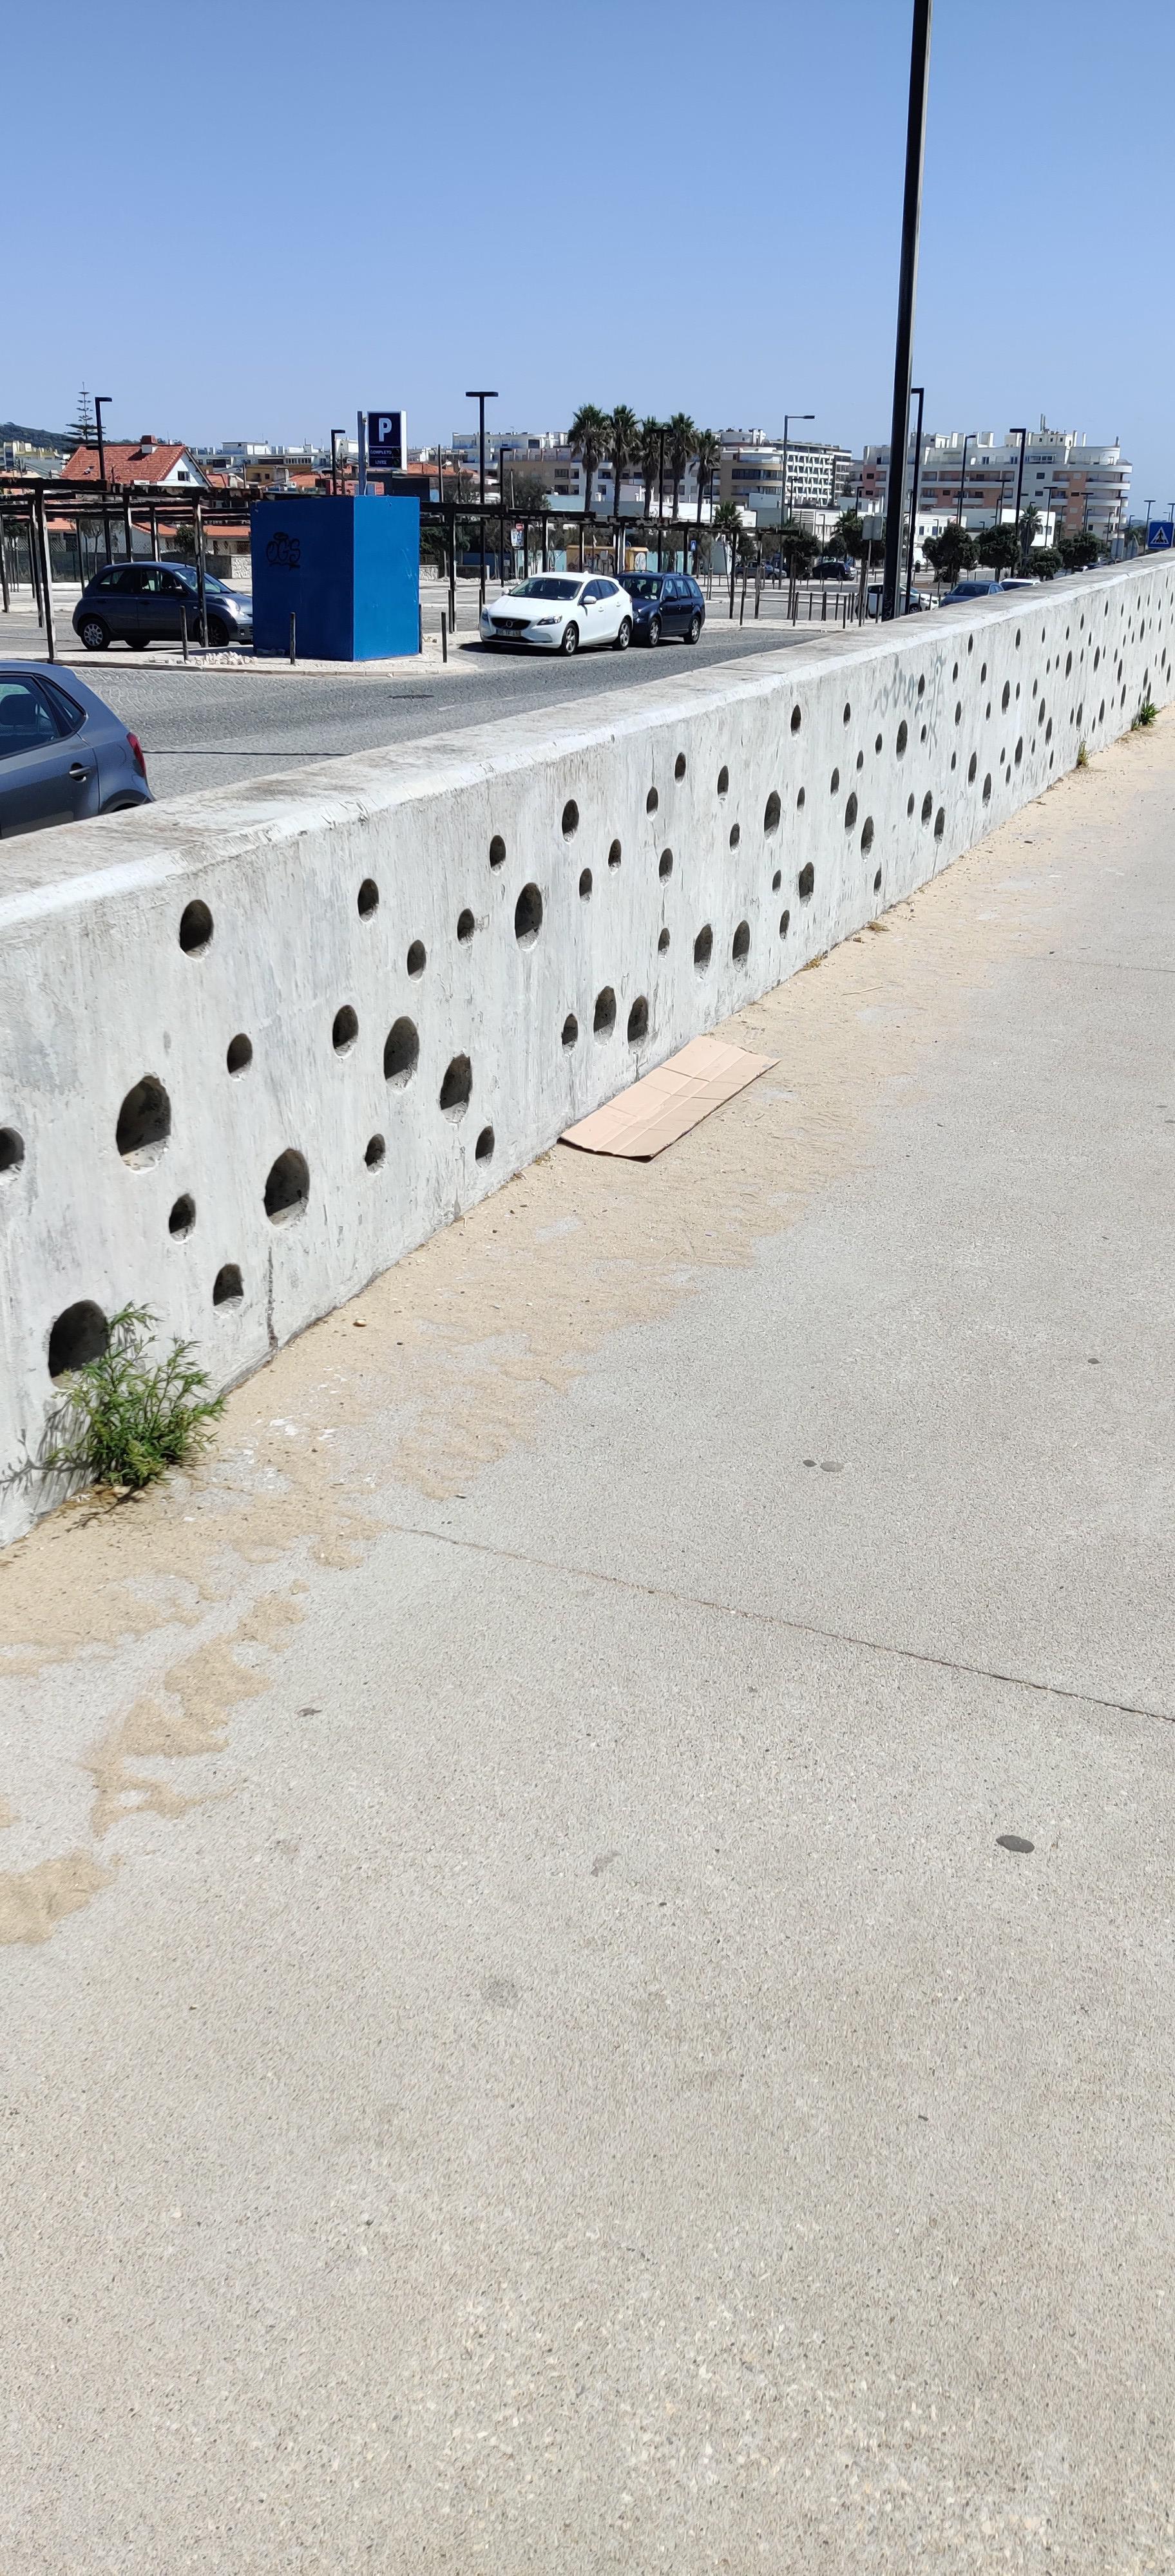
Object: Corrugated carton (Carton)